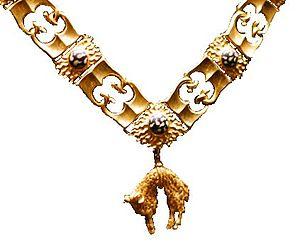
Historiquement, Jusqu'au milieu du XIXᵉ siècle, le textile reste l'activité de fabrication la plus importante d'Europe occidentale et jusqu'au milieu du XVIIIᵉ siècle, la laine et son principal dérivé, le drap, sont la principale activité textile. Il faut distinguer le tissu de laine, étoffe tissée, de types d'étoffes non tissées comme le feutre ou le tricot, autres utilisations communes de la laine. La laine était aussi abondamment utilisée, simplement nettoyée pour le matelassage et le rembourrage.